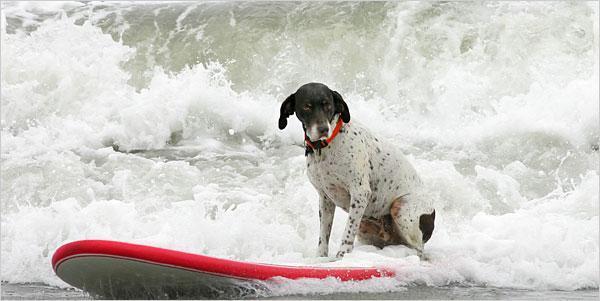
German_short-haired_pointer